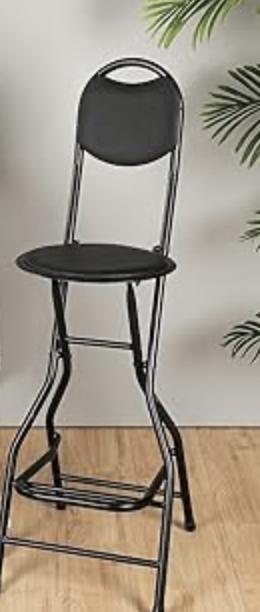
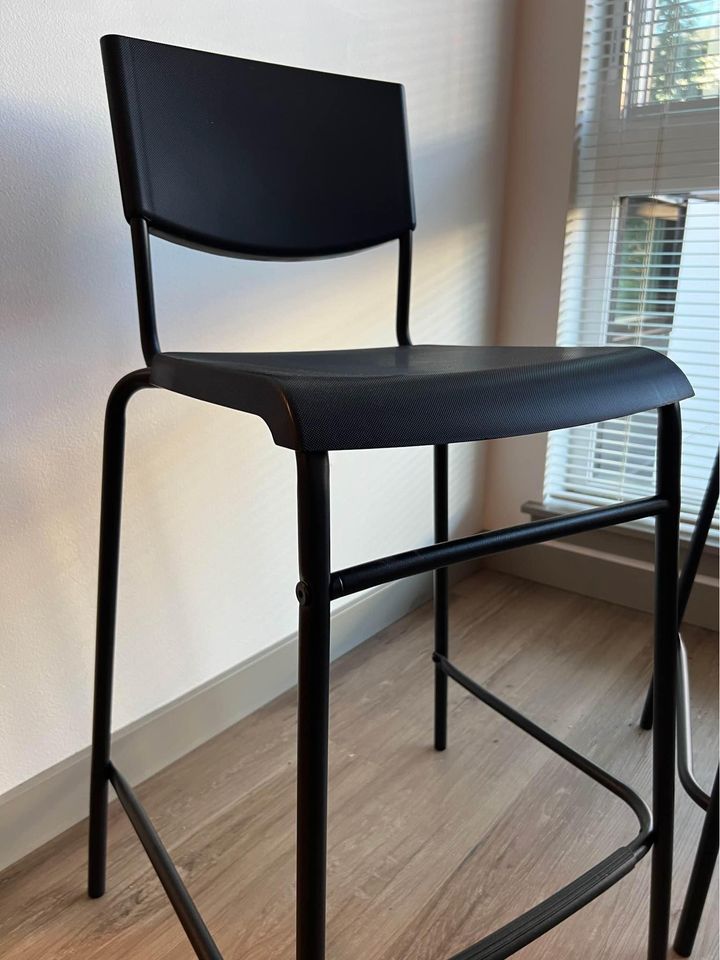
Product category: stool
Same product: no